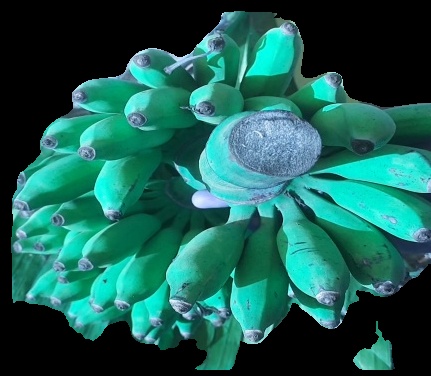
Variety: elakki-bale
Grade: grade3